Brian Croucher

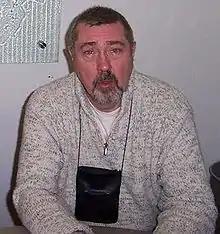
Croucher in 2005

Brian Croucher is an English actor and director best known for his role as Ted Hills, which he played from 1995 to 1997, in the soap opera "EastEnders". Croucher also had a regular role in the science fiction series "Blake's 7".